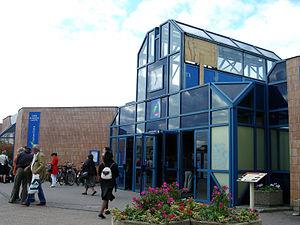
La gare de Maisons-Laffitte, Yvelines, France.
La gare de Maisons-Laffitte est une gare ferroviaire française de la ligne de Paris-Saint-Lazare au Havre, située sur le territoire de la commune de Maisons-Laffitte, dans le département des Yvelines, en région Île-de-France.